George P. Carey

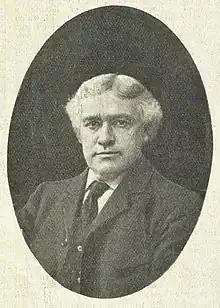
Portrait of George P. Carey (published in "The Bulletin", April 1909).

Carey was born in California to parents who were married in East Maitland, New South Wales, then, according to Carey's account, returned to Australia in 1855 on the same ship as the Backus Minstrels, then lived at Morpeth on the banks of the Hunter River. At age 10 he was sent to the Fort Street School.